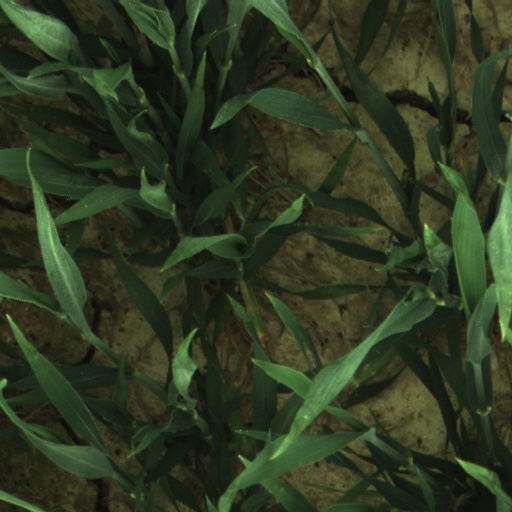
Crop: wheat